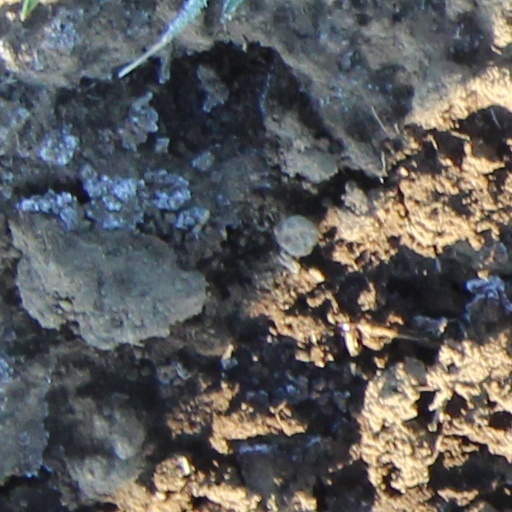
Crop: wheat